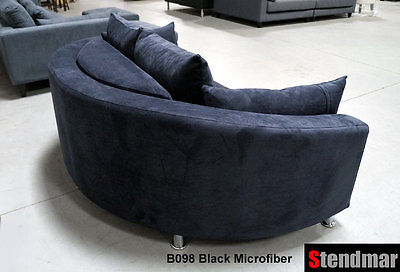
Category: sofa